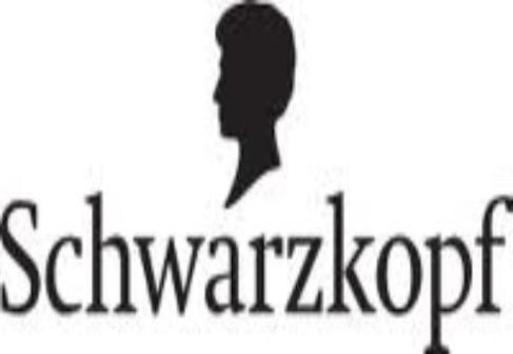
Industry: Necessities